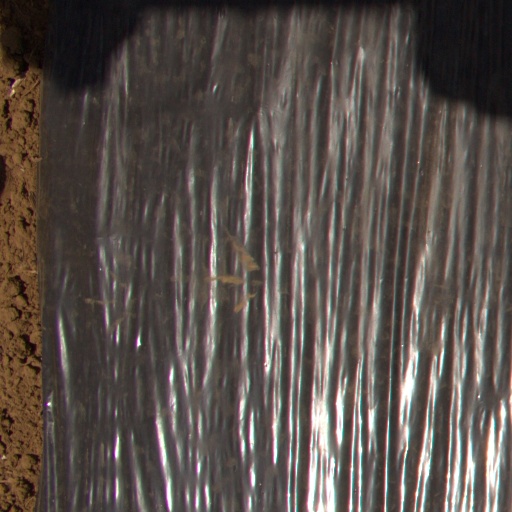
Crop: Jerusalem artichoke